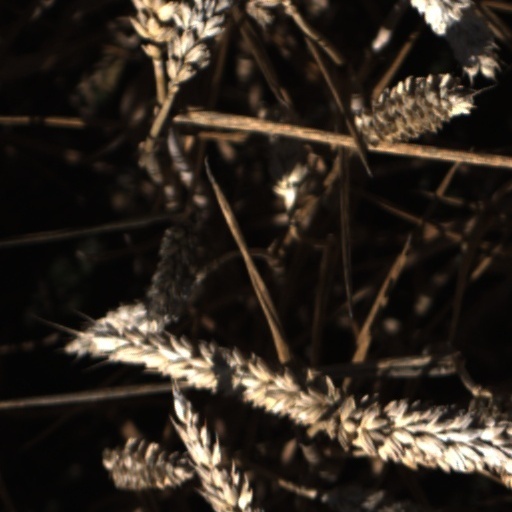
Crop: wheat